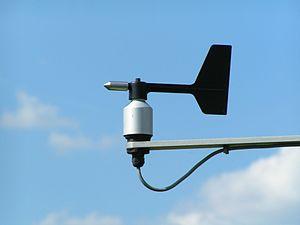
Une girouette est un dispositif généralement métallique, la plupart du temps installé sur un toit, constitué d'un élément rotatif monté sur un axe vertical fixe. Sa fonction est de montrer la provenance du vent ainsi que, contrairement à la manche à air, son origine cardinale.